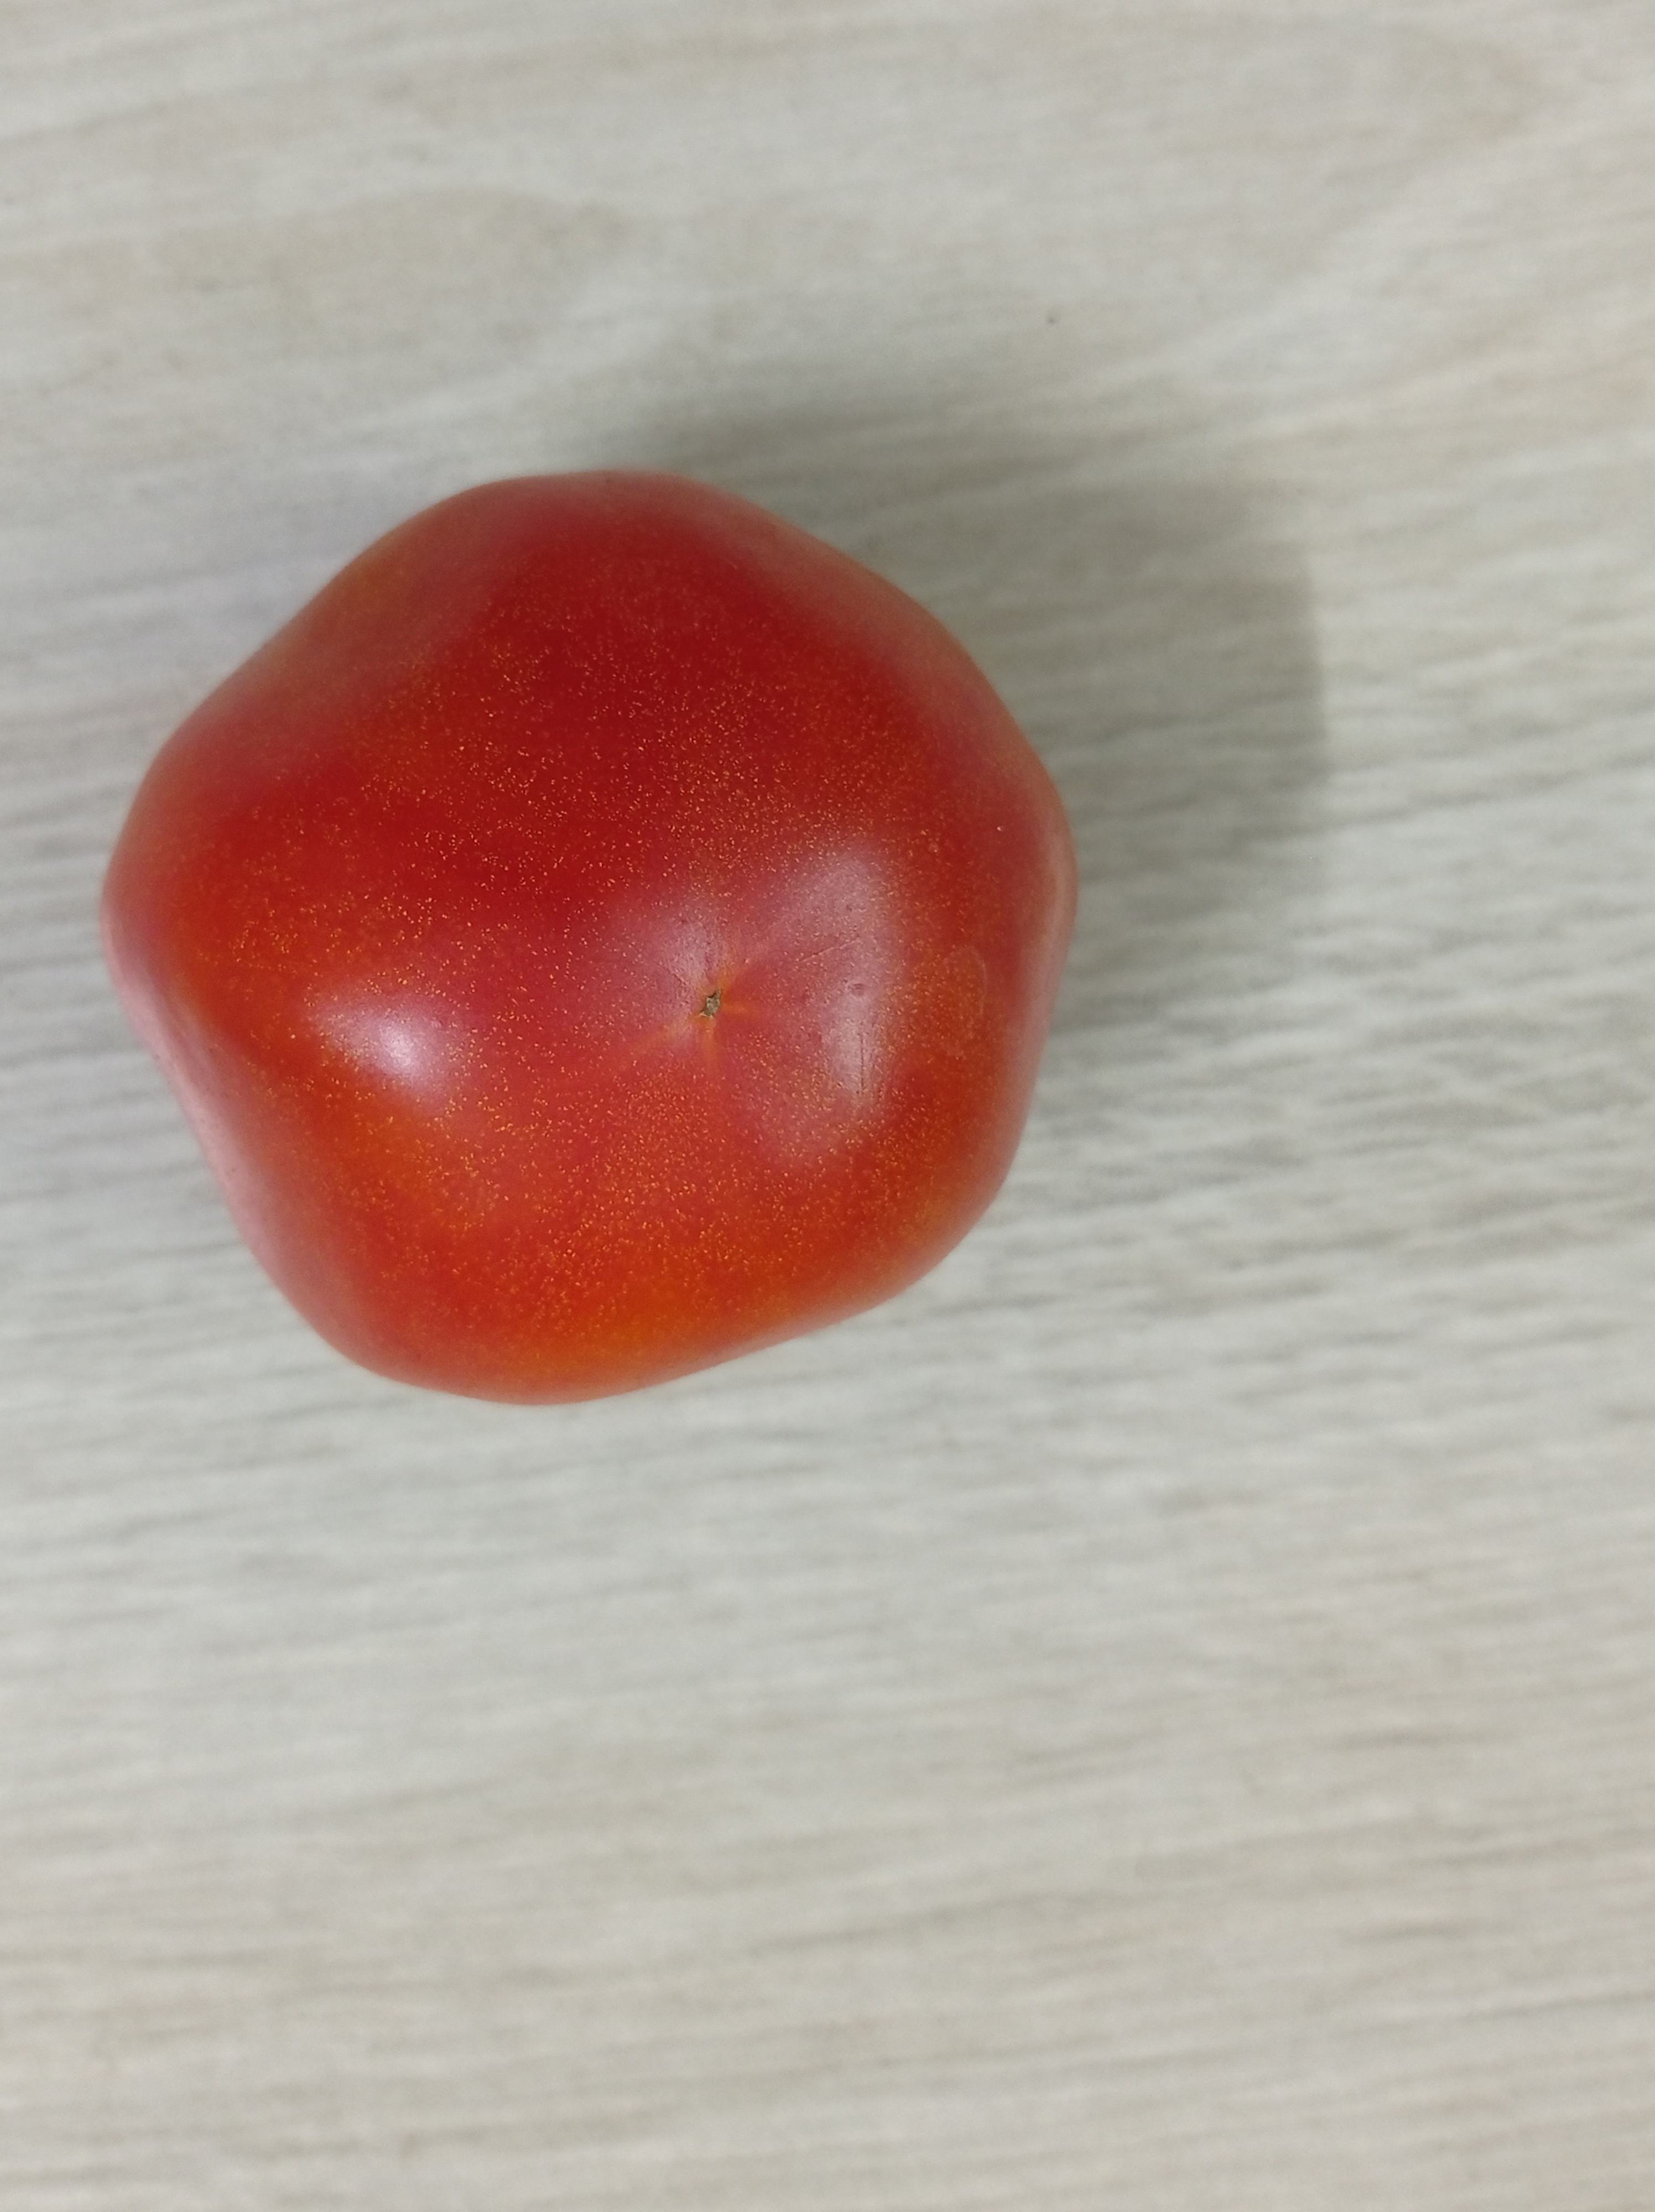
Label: Fresh